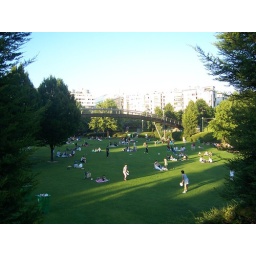
I think. It was around there somewhere. That wooden bridge in the background is the tail end of the Viaduc.